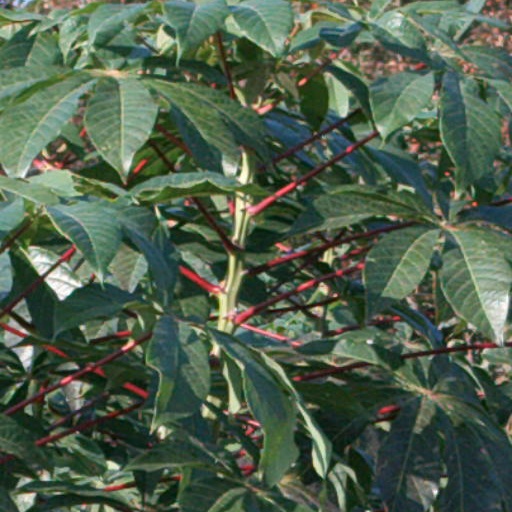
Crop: cassava